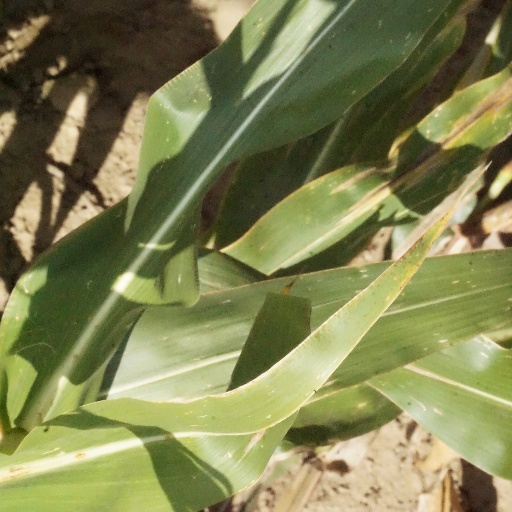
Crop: maize; corn